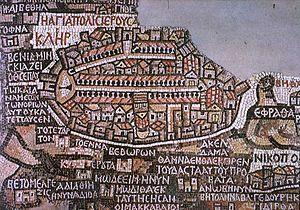
Ælia Capitolina est le nom donné à Jérusalem par l'empereur Hadrien, lors de son passage dans la ville en 130. La fondation de la ville est l'événement déclencheur de la révolte de Bar Kokhba. La reconstruction effective de la ville commence probablement après la révolte. Elle est alors occupée par une colonie romaine.
La mosaïque byzantine, dont l’apogée se situe entre le VIᵉ siècle et le XVᵉ siècle, plonge ses racines dans une longue tradition venue de la Grèce antique et de Rome. À partir du IVᵉ siècle, les églises chrétiennes adoptèrent et adaptèrent cette tradition pour dépeindre des scènes de la vie religieuse et de la Bible, non plus sur les pavements de leurs édifices mais sur leurs murs et leurs plafonds. Les artistes byzantins devinrent renommés pour leur technique et leur inspiration, influençant ceux du royaume normand de Sicile au XIIᵉ siècle ainsi que ceux de Venise, de Rome et d’autres villes de l’ancienne Italie byzantine, de même que ceux de Russie, d’Ukraine et d’autres pays du monde orthodoxe. L’art de la mosaïque s’estompa au cours de la Renaissance quoique divers artistes comme Raphaël continuèrent à pratiquer les anciennes techniques. Hors de l’empire byzantin, ces techniques furent adoptées à la fois par des artistes juifs pour la décoration des synagogues et par des artistes musulmans pour celle des mosquées et des palais.
Le pèlerinage de Jérusalem est l'un des principaux pèlerinages chrétien, juif et musulman qui draine 80 % des 1,9 million de touristes en Israël en ce début du XXIᵉ siècle.
La cartographie de Jérusalem est la création, l'édition, le traitement et l'impression de cartes de Jérusalem, depuis l'Antiquité jusqu'à l'essor des techniques modernes d'arpentage. Presque toutes les cartes existantes, connues des spécialistes de l'époque pré-moderne ont été préparées par des cartographes chrétiens pour un public européen chrétien.